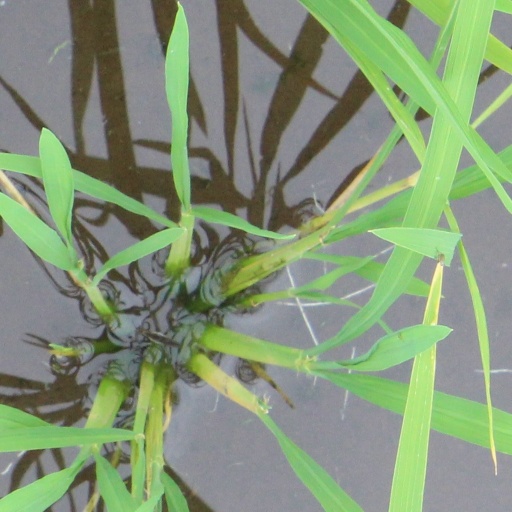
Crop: rice